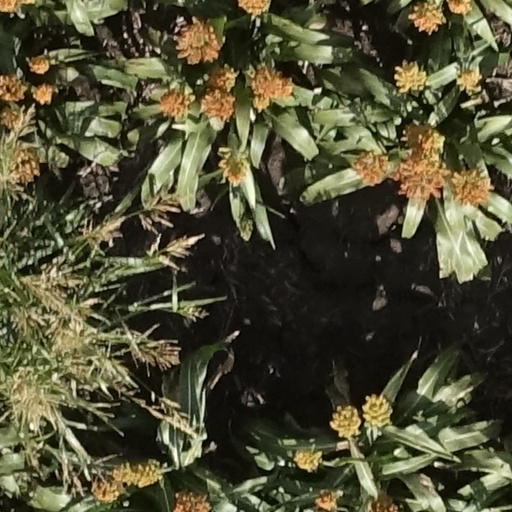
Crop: sorghum